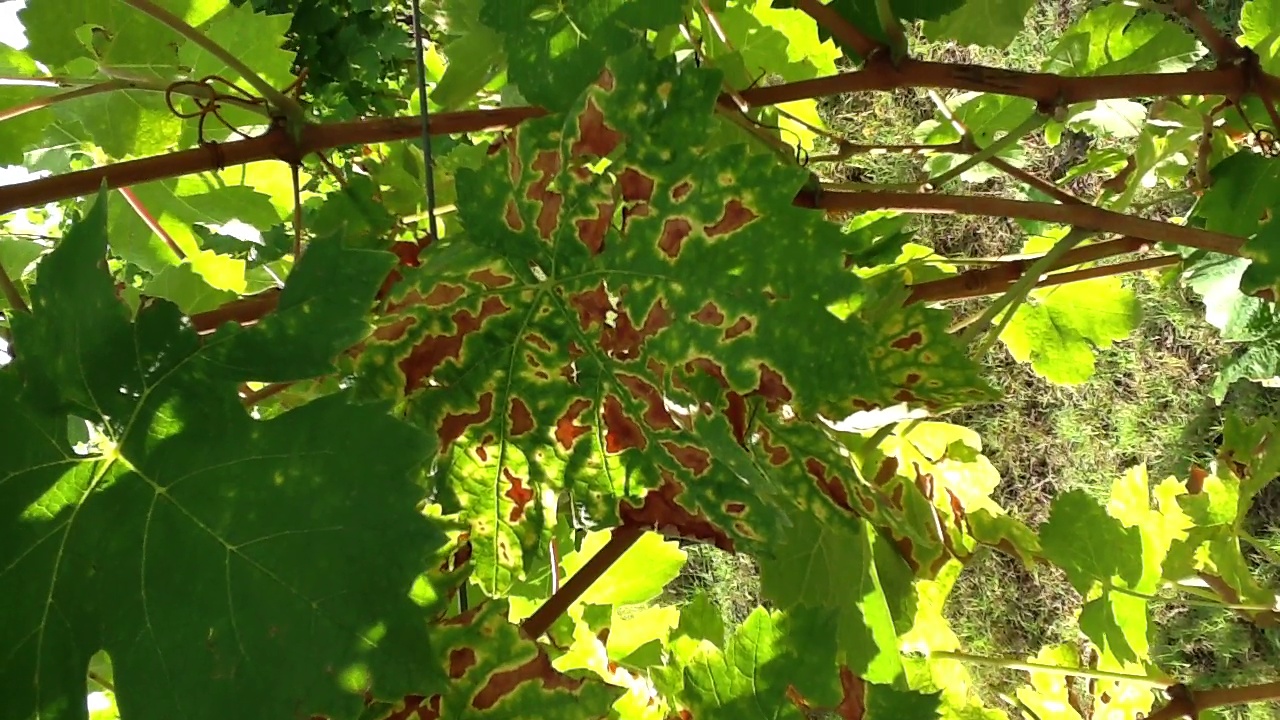
Label: esca